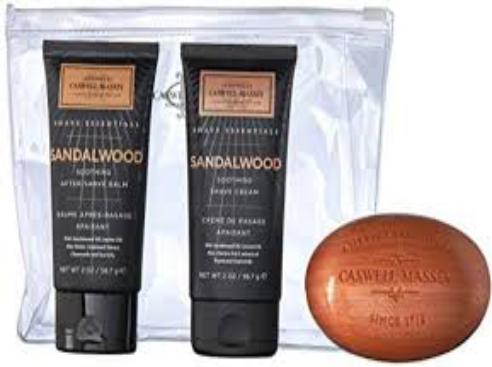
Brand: Caswell Massey
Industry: Necessities